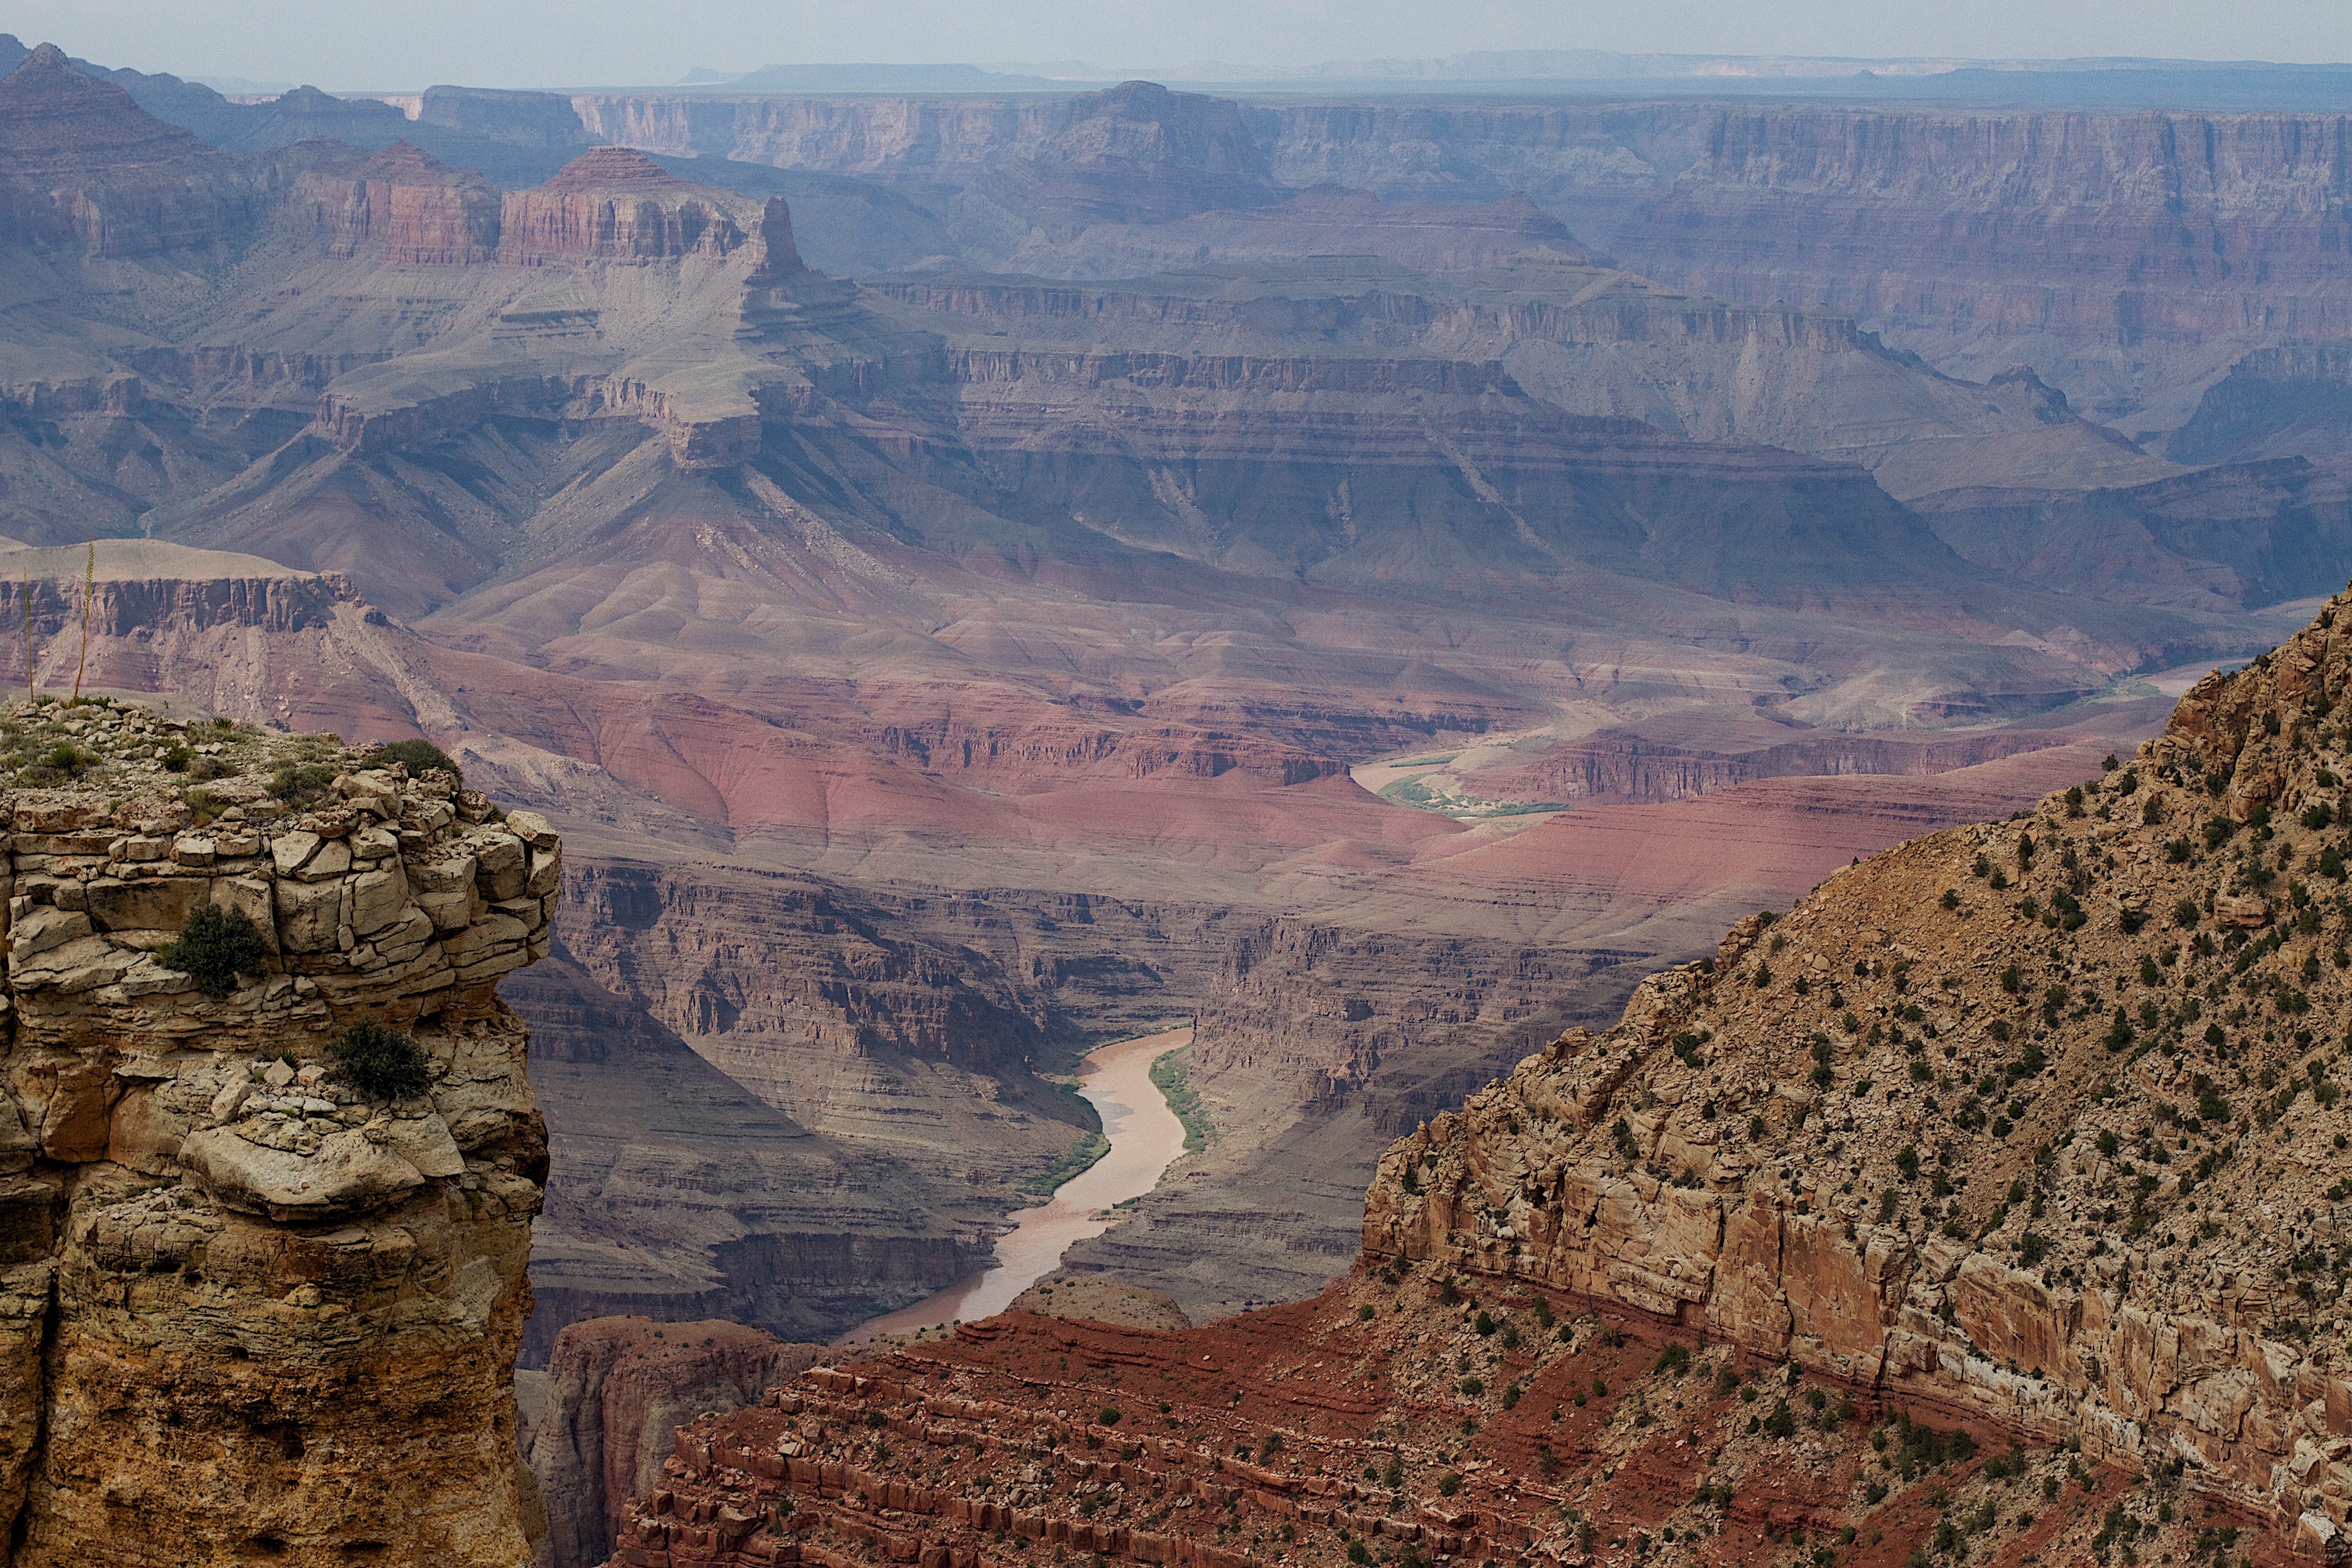
landscape, valley, formation, canyon, national park, geology, badlands, plateau, wadi, landform, geographical feature